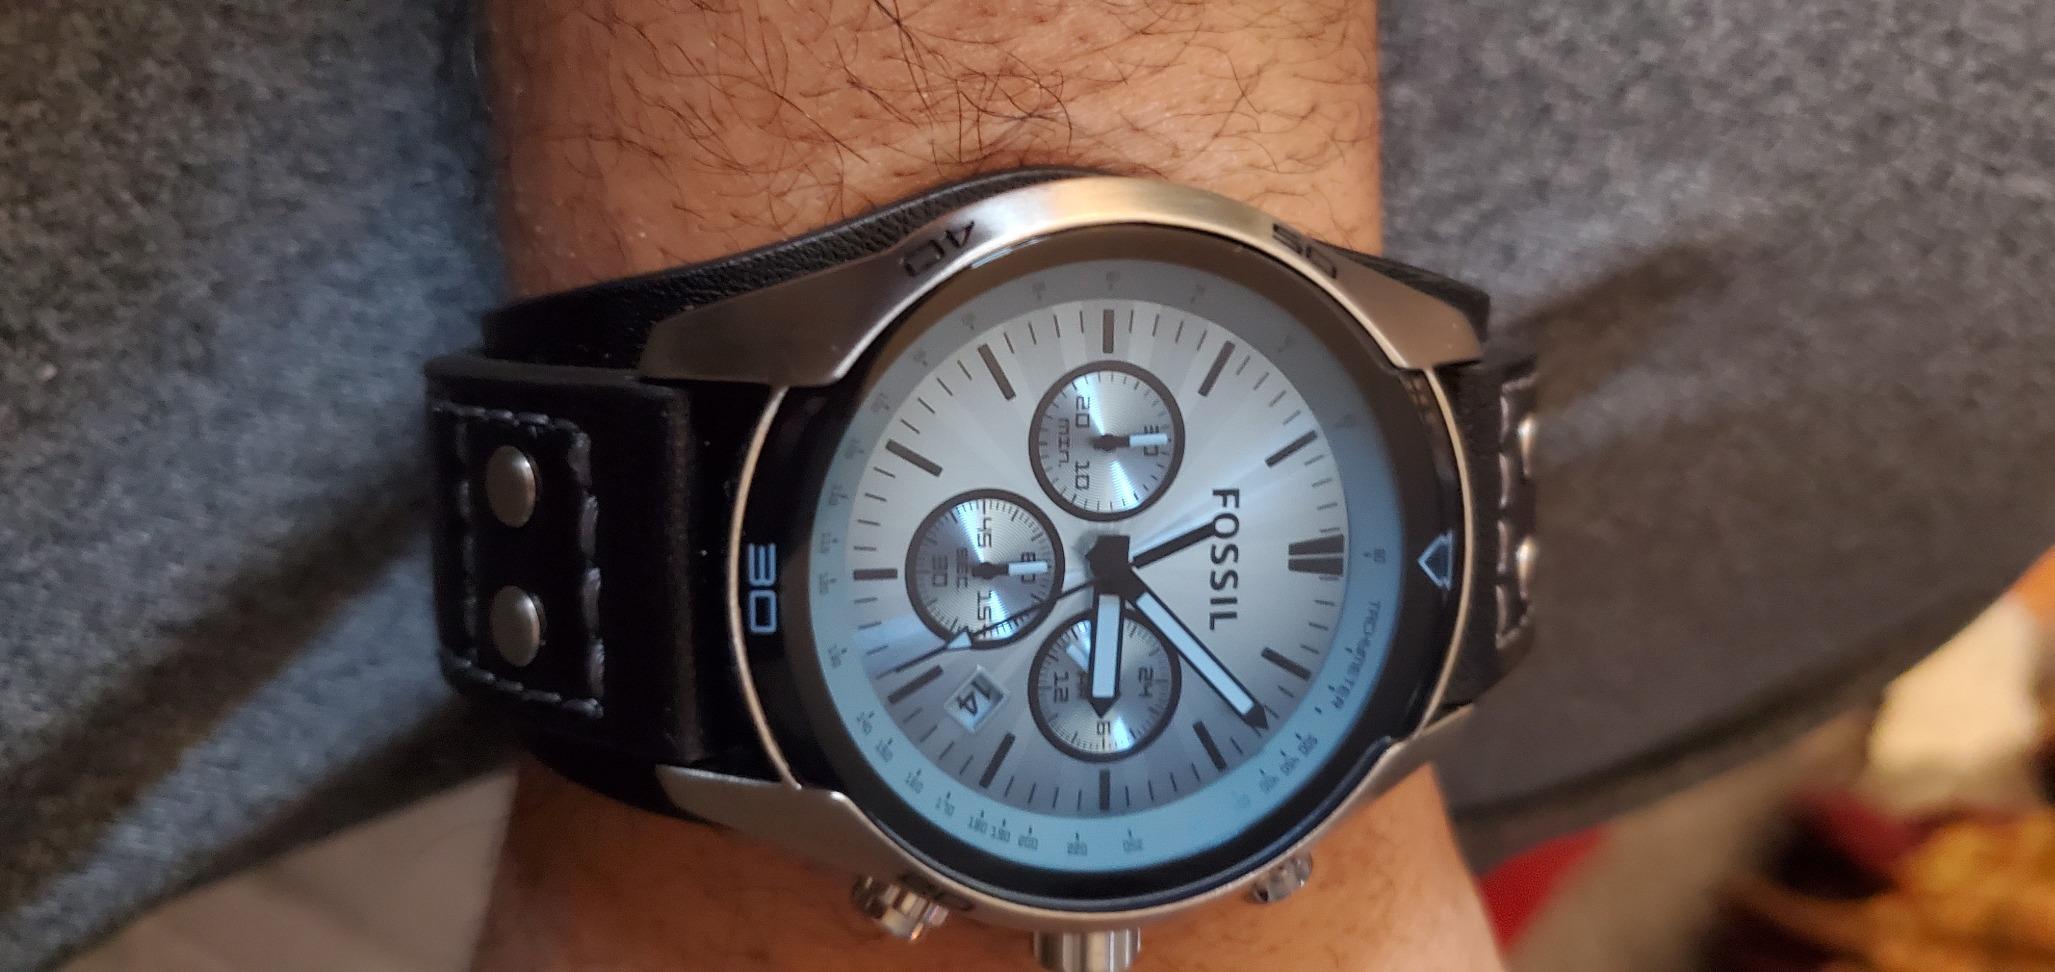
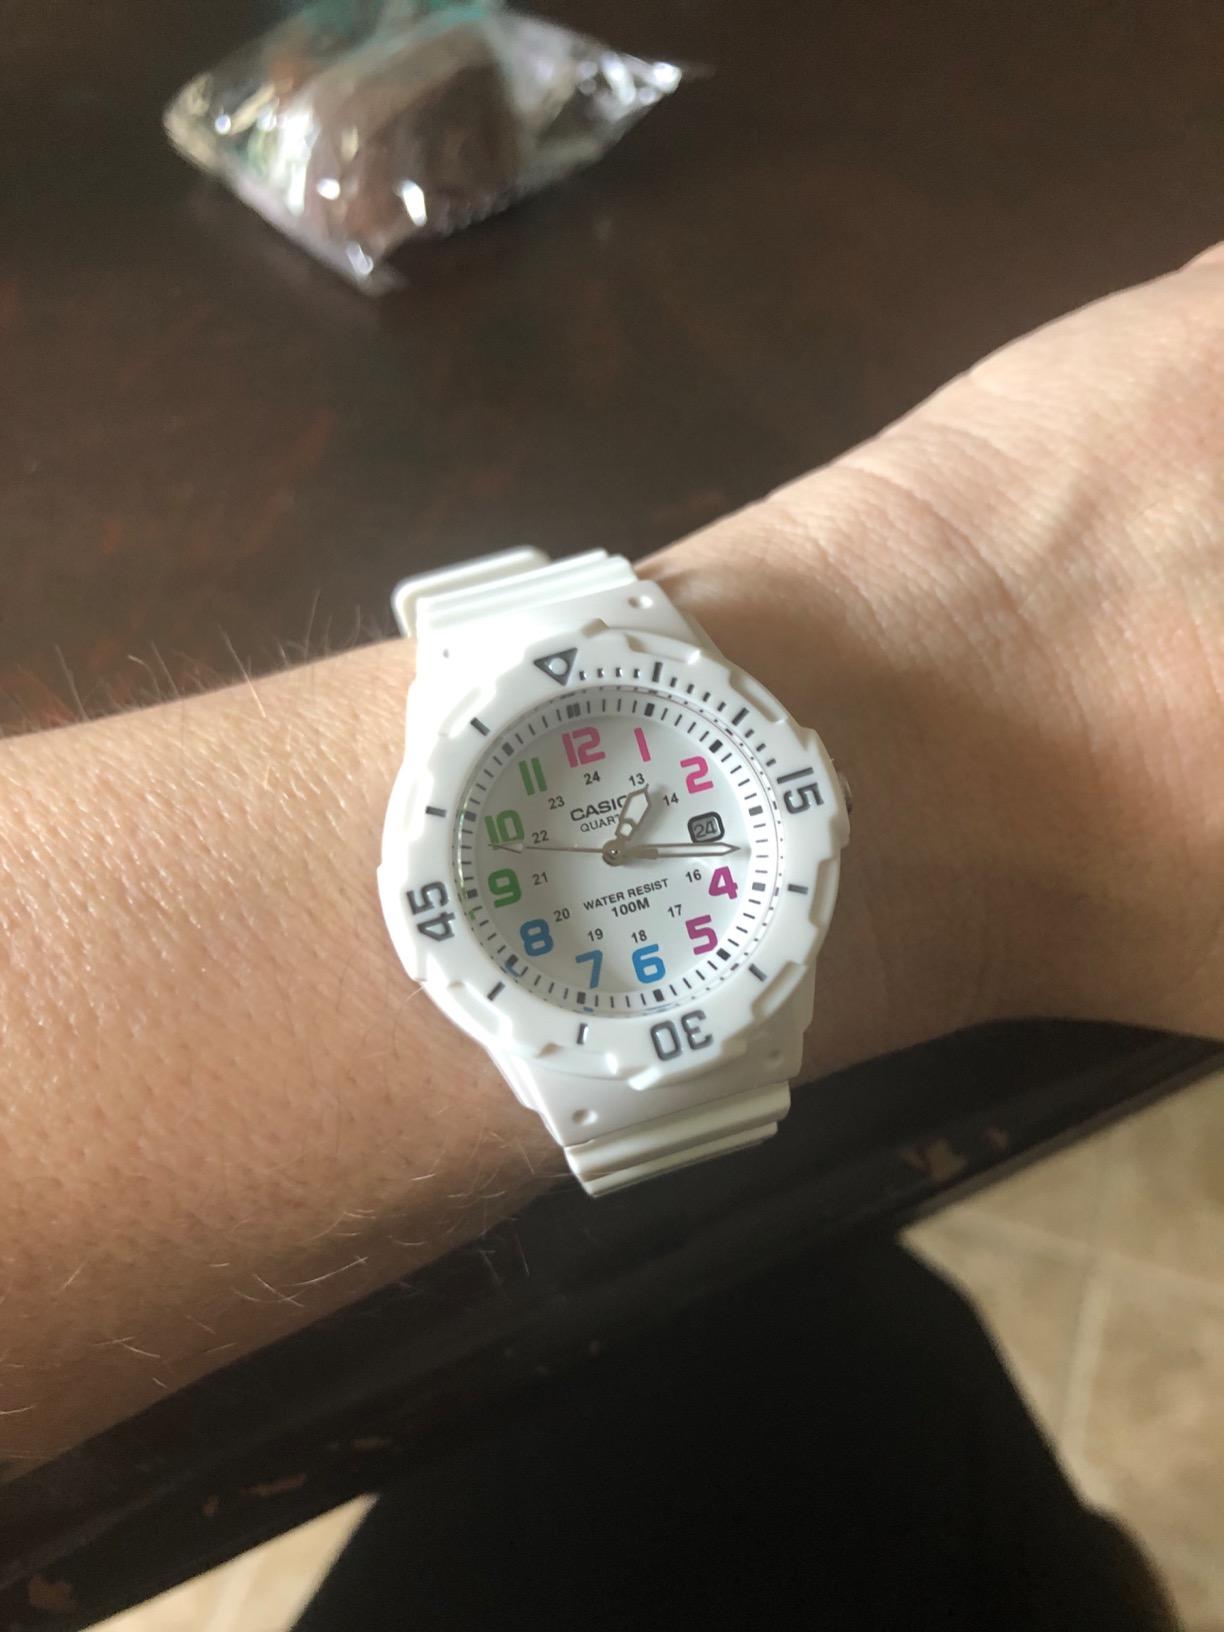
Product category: accessories_watch
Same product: no